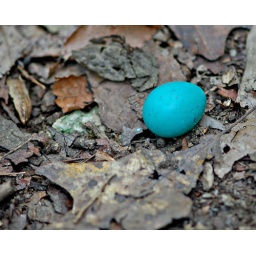
egg shell on forest floor in powhite park